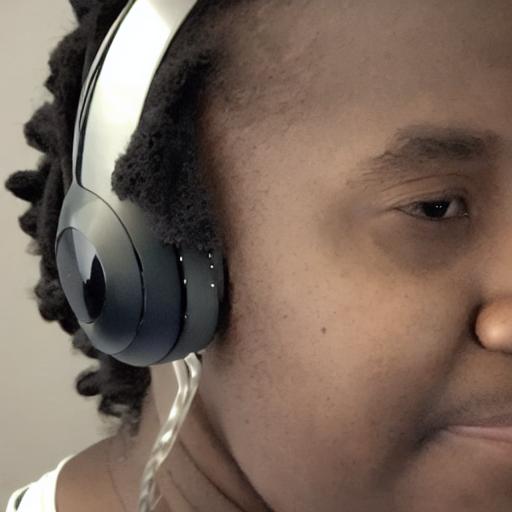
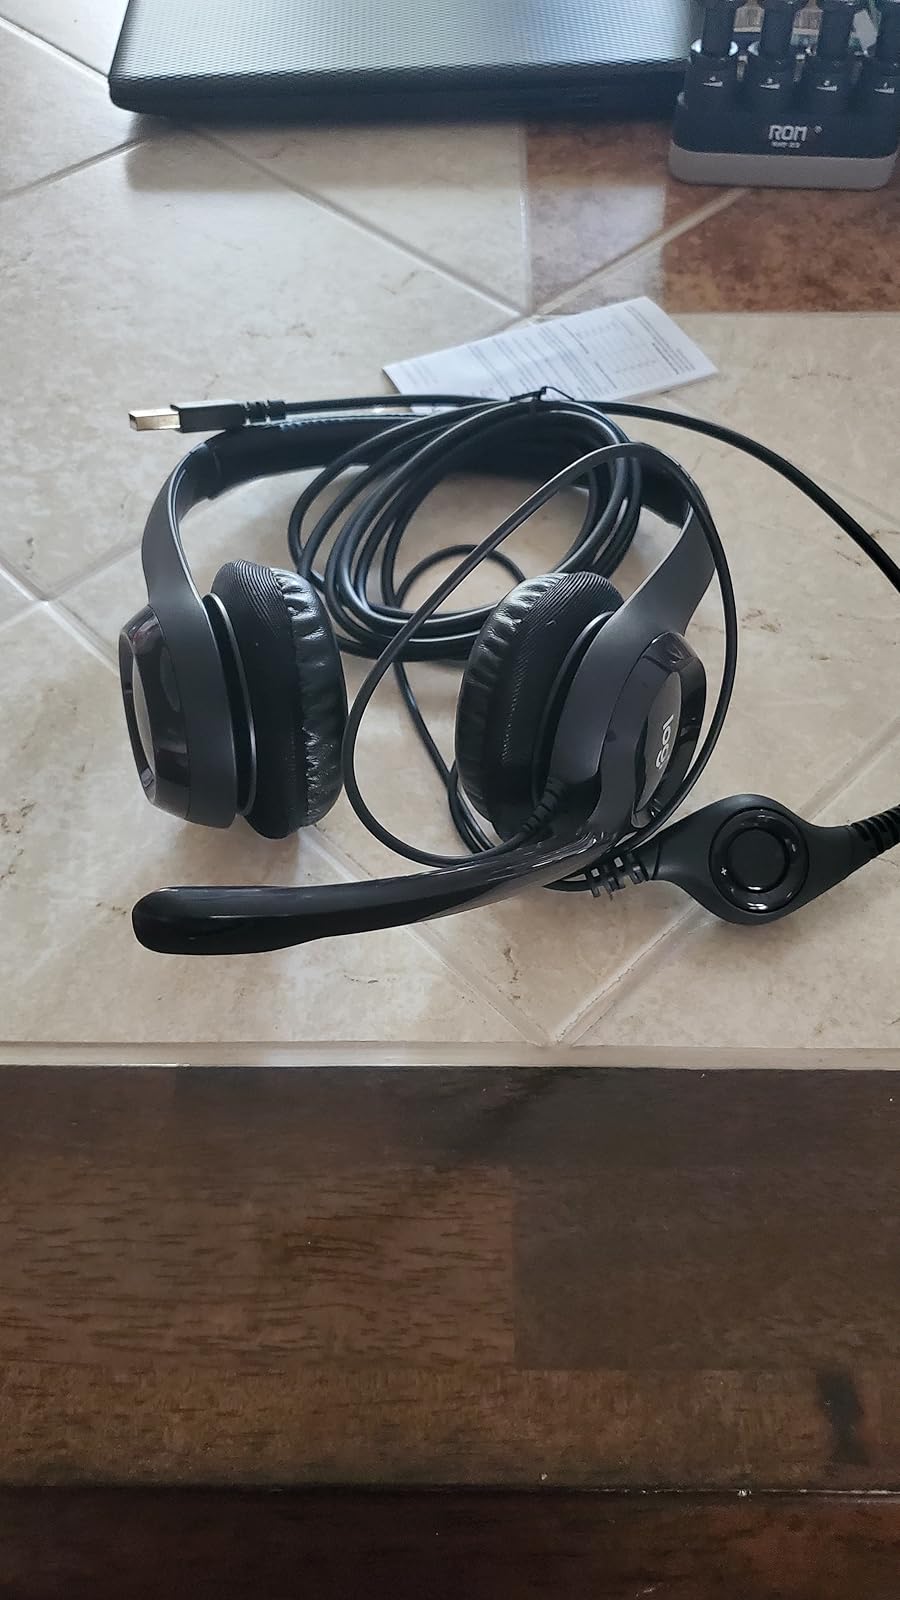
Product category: headphones
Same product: no